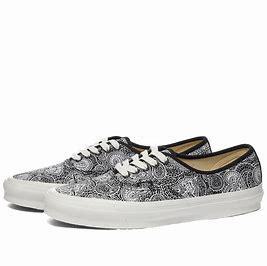
Brand: Vans
Model: OG Authentic LX